Rådhusstræde 6

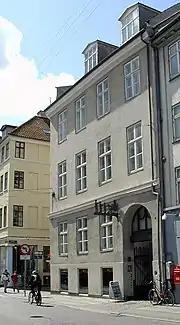
The building seen from Rådhusstræde

At the time of the 1880 census, Rådhusstræde 6 was home to 32 residents in five households. Lars Christian Frederik Andersen, a merchant ('), resided on the ground floor with his wife Cecilie Andersen, their three children (aged 16 to 22), two male employees and a maid. Harry Hertz, a banker/broker, resided on the first floor with his wife Dina Hertz, their four children (aged 10 to 15), a housekeeper (') and a maid. Sophie Melchior (née Bloch, 1824–1905), widow of Nathan Gerson Melchior (son of Gerson Moses Melchior (1771–1845)), resided on the second floor with four of her children (aged 19 to 32) and two maids. Rudolph Foght, a merchant (""), resided in the garret with his wife Jutta Foght, their three children (aged eight to 18), a maid and a lodger. Theodor August Thorlund and Viktor Emanuel Rasmussen (aged 17 and 19). two floor clerks, resided in the basement.